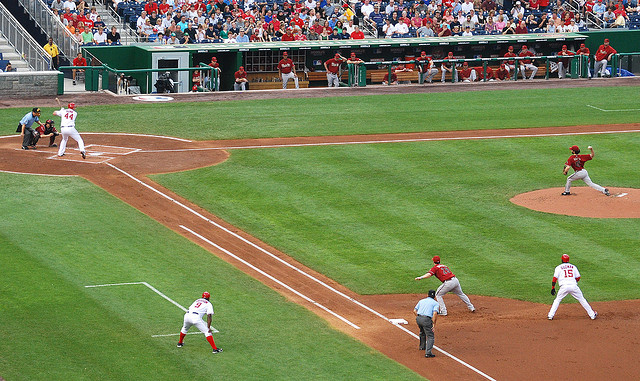
các cầu thủ bóng chay đang thi đấu trên sân trước đông đảo khán giả